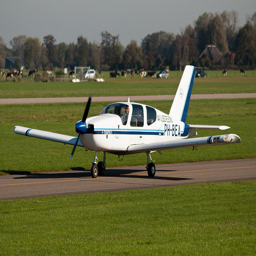
a small passenger airplane on a runway at the airport
A plane that is taxiing down the runway.
A small white airplane is about to fly into the sky.
The small plane is on the runway at the airport.
An airplane sitting on a runway in a field.